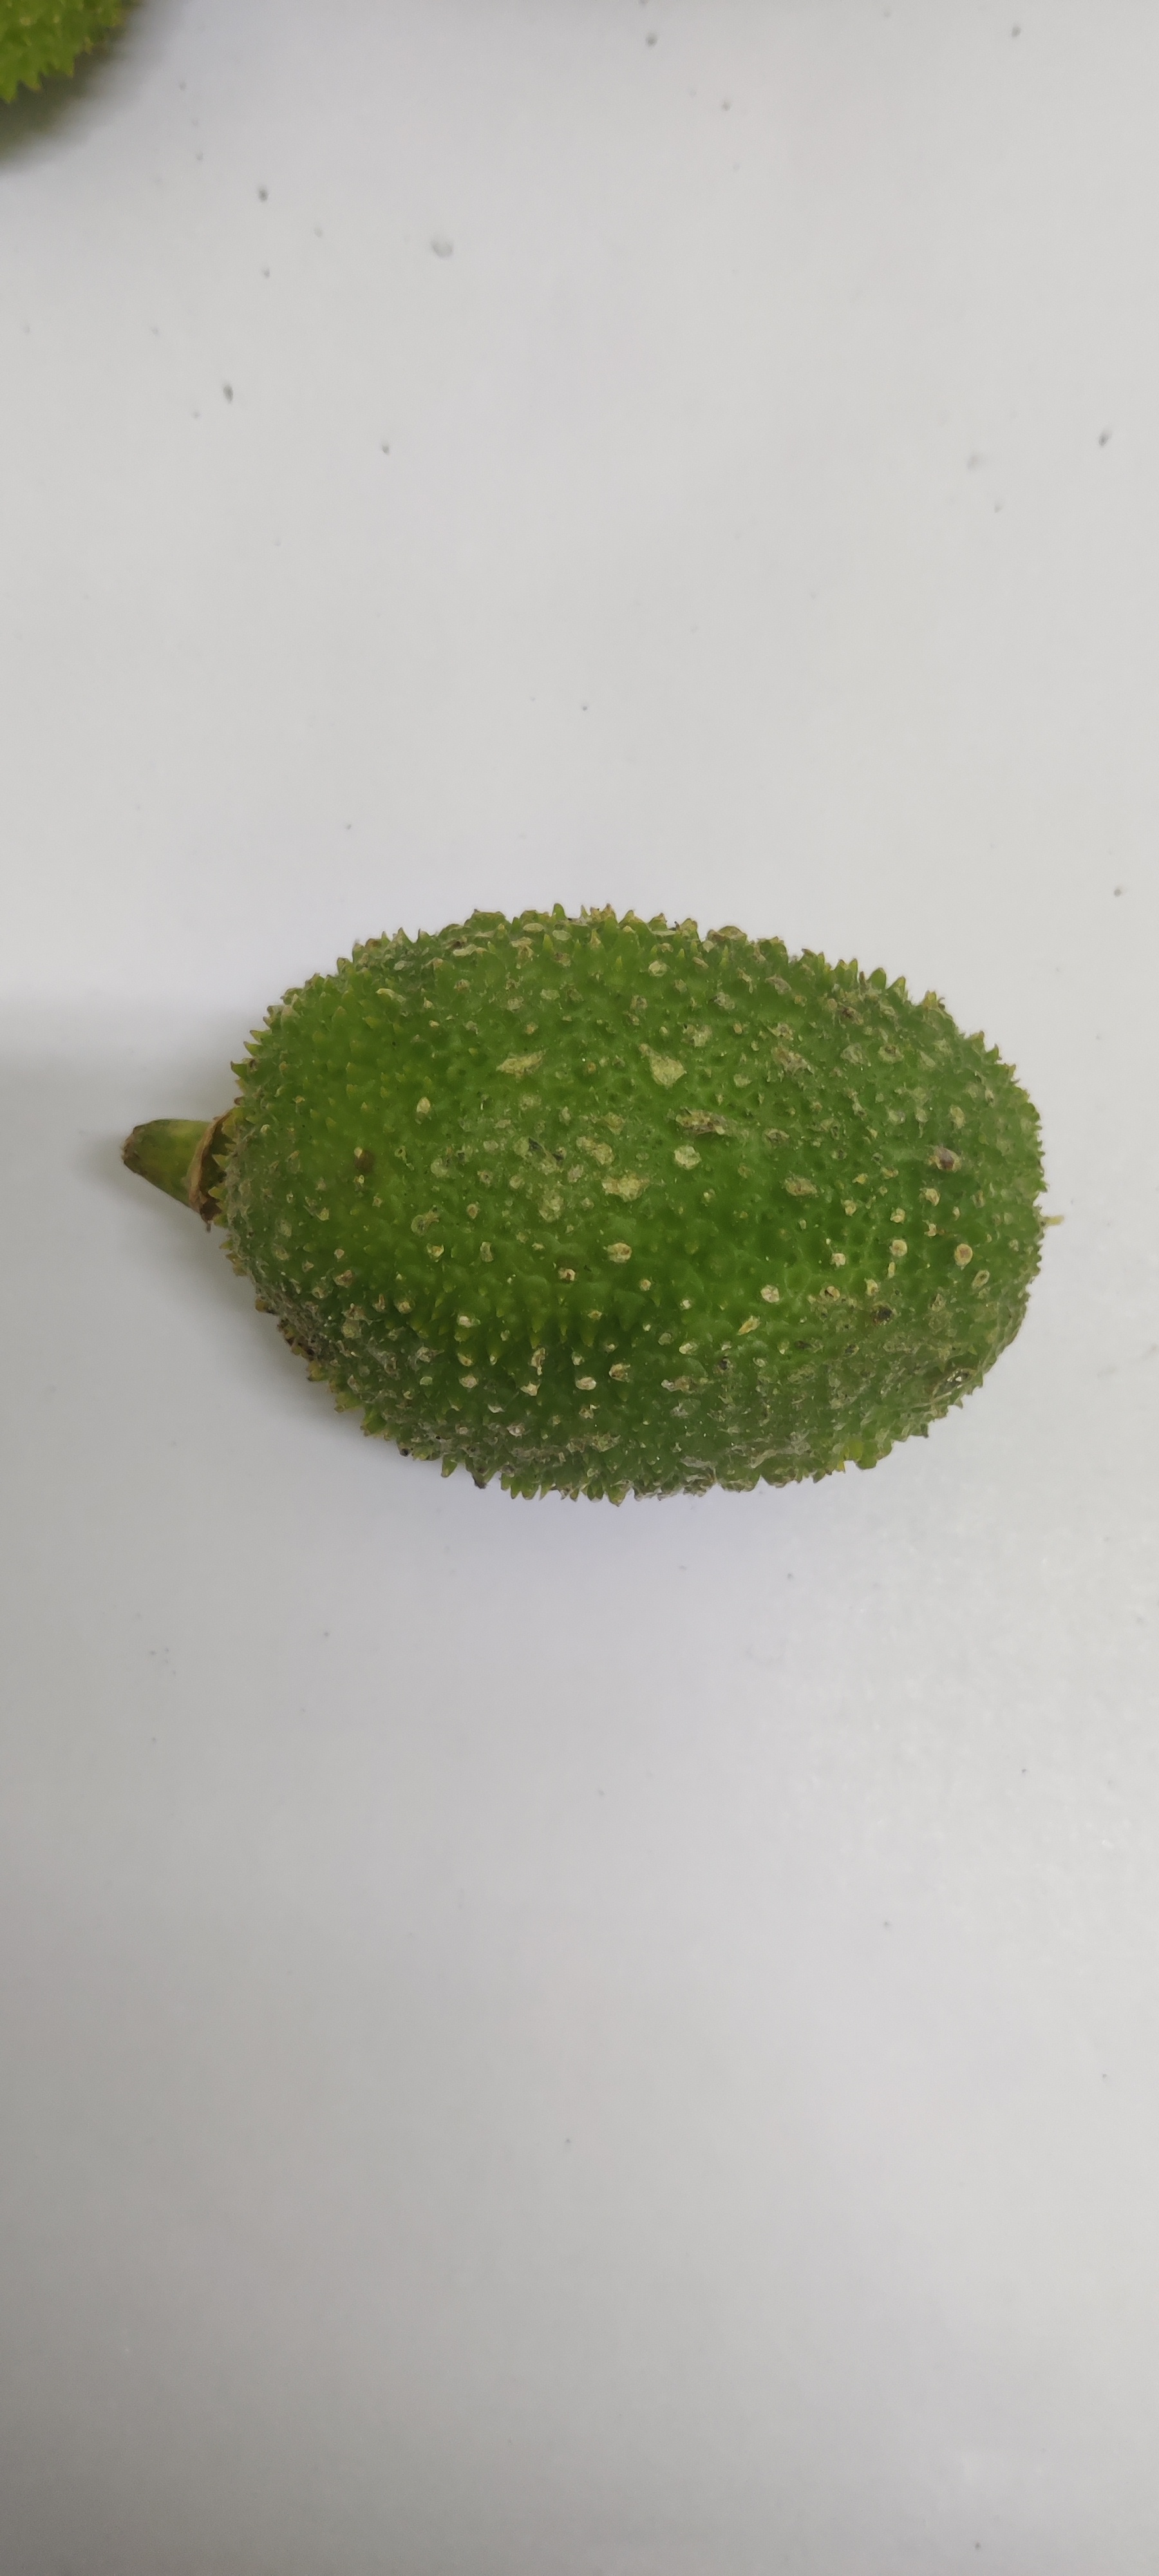
Crop: Spiny Gourd
Condition: Severely Damaged